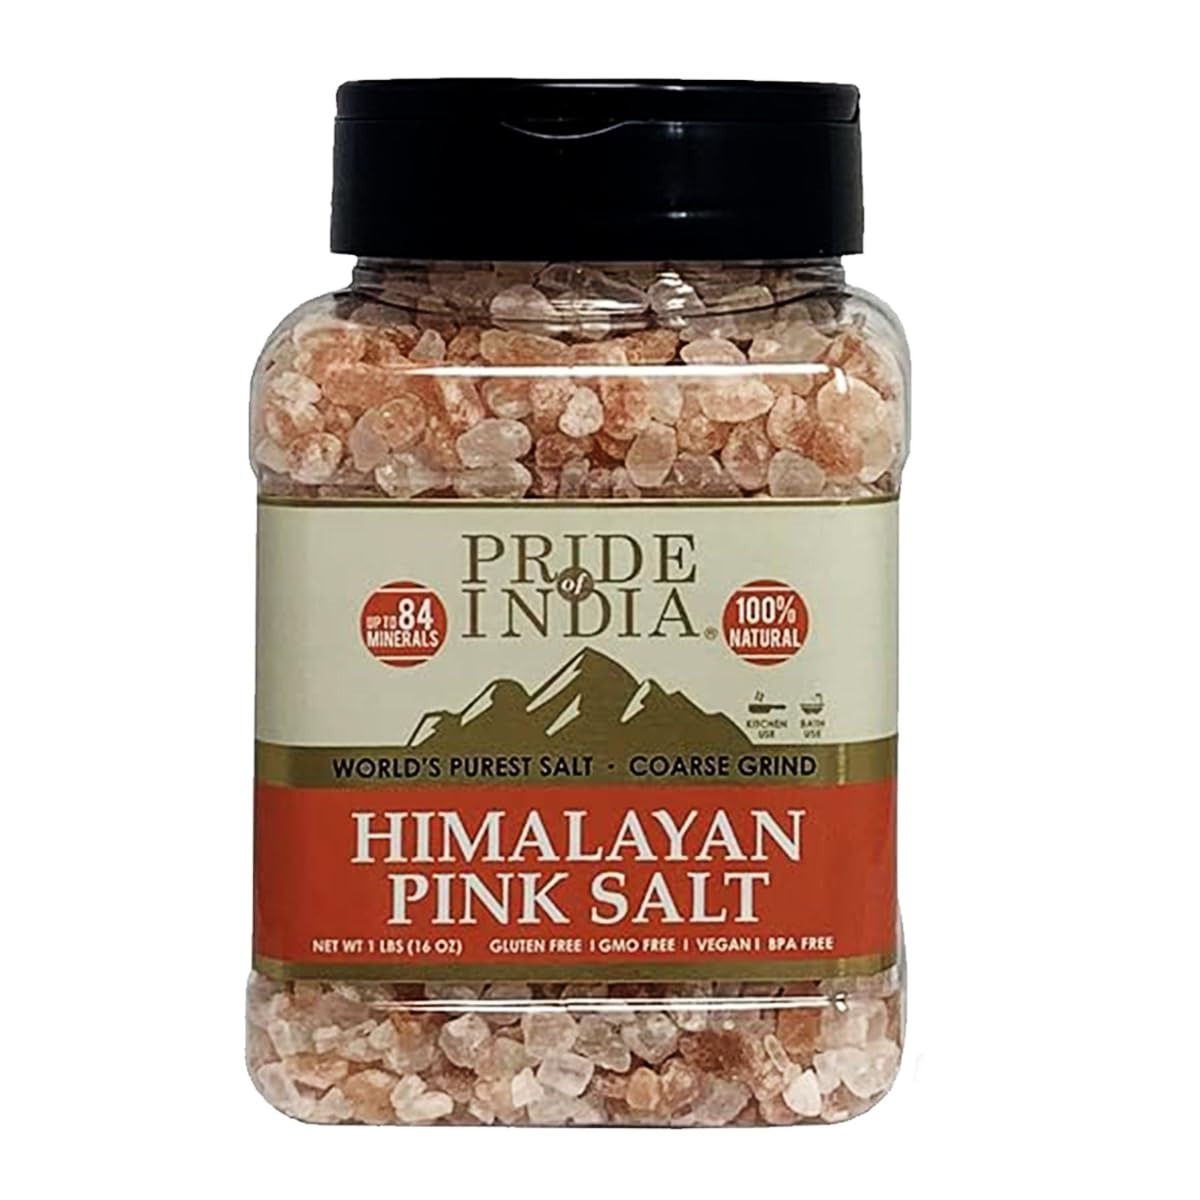
Item Name: Pride Of India - Dark Himalayan Pink Salt Crystals w/ 84+ Natural Minerals, Coarse 4-5mm - 1 Pound (16 oz) Dual Sifter Jar - Use in Cooking and in Grinders - Superb Value - Authentic Strong Flavor
Bullet Point 1: HIMALAYAN PINK SALT: Pink Himalayan salt is one of the cleanest and most beneficial salts in the world. It has nutritional and therapeutic properties. You may recognize pink Himalayan salt from pink Himalayan salt lamps, but it can also be used in cooking and to create relaxing bath bombs and salts for kids and adults. The salt in this mix is coarse, not fine.
Bullet Point 2: USE PINK SALT IN COOKING: Pink salt can be used in cooking. Add about a quarter teaspoon or a pinch of salt per serving size portion of food. The minerals in the salt help balance electrolytes, regulate hydration, balance PH levels, and improve metabolism. Put pink salt blocks in a salt shaker or pink salt grinder.
Bullet Point 3: NATURAL VEGAN SALT: Pride of India Himalayan pink salt is enriched with up to 84 minerals. Additionally, it is gluten-free, GMO-free, non-irradiated, vegan, cholesterol-free, and K-Parve Kosher. This salt is available in 3 sizes. The reddish-pink appearance of our pink salt proves its purity. Once you try this salt, you will never want to use table salt again!
Bullet Point 4: EASY SALT BATH: To make the perfect Himalayan salt bath, mix between 2 to 3 cups of salt (120 to 150 gm) in a tub full of hot water. Gently swirl the salts in water until they dissolve. Soak for 10 to 40 minutes for a therapeutic spa treatment. Breathe in the steam to invigorate your senses and clear nasal passages. Let the salt minerals relax cramped muscles and heal skin cells naturally.
Bullet Point 5: CREATE A SALT SCRUB: Not only can you make a bath salt, but you can create your own salt scrub as well. Mix 1 teaspoon of Himalayan salt in your body wash or bath serum. Add the oil of your choice to obtain a gel consistency. You can even add essential oils for additional aromas or therapeutic properties. Use this scrub on your hands or your entire body for an exfoliating scrub.
Product Description: Pride of India incorporates organically-grown food and herbal products from India into our daily life. These all-natural ingredients help enhance the overall health of the human body. Pride of India is family owned and operated, and we manufacture our products in the USA. Our Himalayan Pink Rock Salt is the purest form of salt available on planet Earth because it does not undergo any artificial treatment or refining processes. It is carved out from decades-old, naturally occurring salt reserves at the bed of the giant Himalayan mountains in the Indian subcontinent. The reddish-pink appearance of our pink salt proves its purity. This coarse salt contains up to 84 essential minerals that are quintessential for the human body in daily nutrition. The grainy texture, distinct flavor, and easy solubility of our pink salt make it great for kitchen use as well as in the bath. Pink Himalayan salt contains sodium and other electrolytes that can help balance electrolytes, regulate hydration, balance PH levels. Commercial table salt contains between 97.5% and 99.9% sodium chloride, while Himalayan sea salt only contains about 87%. Additionally, many table salts go through a bleaching process and may even contain harmful ingredients. Our Himalayan salt, however, is natural and doesn’t go through a refining process. Pink salt can be used in salt lamps, as a salt substitute, in bath scrubs, or as a bath salt. It’s also a superior substitute for table salt. Use a pinch in your favorite recipe
Value: 16.0
Unit: Ounce

Price: 12.49